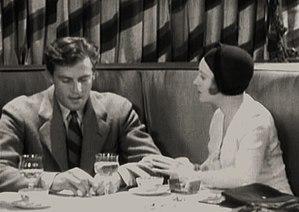
Ian George MacKenzie est un directeur de la photographie écossais, né le 13 septembre 1892 à Inverness, mort le 19 décembre 1979 à Los Angeles.
Kept Husbands est un film américain réalisé par Lloyd Bacon et sorti en 1931.